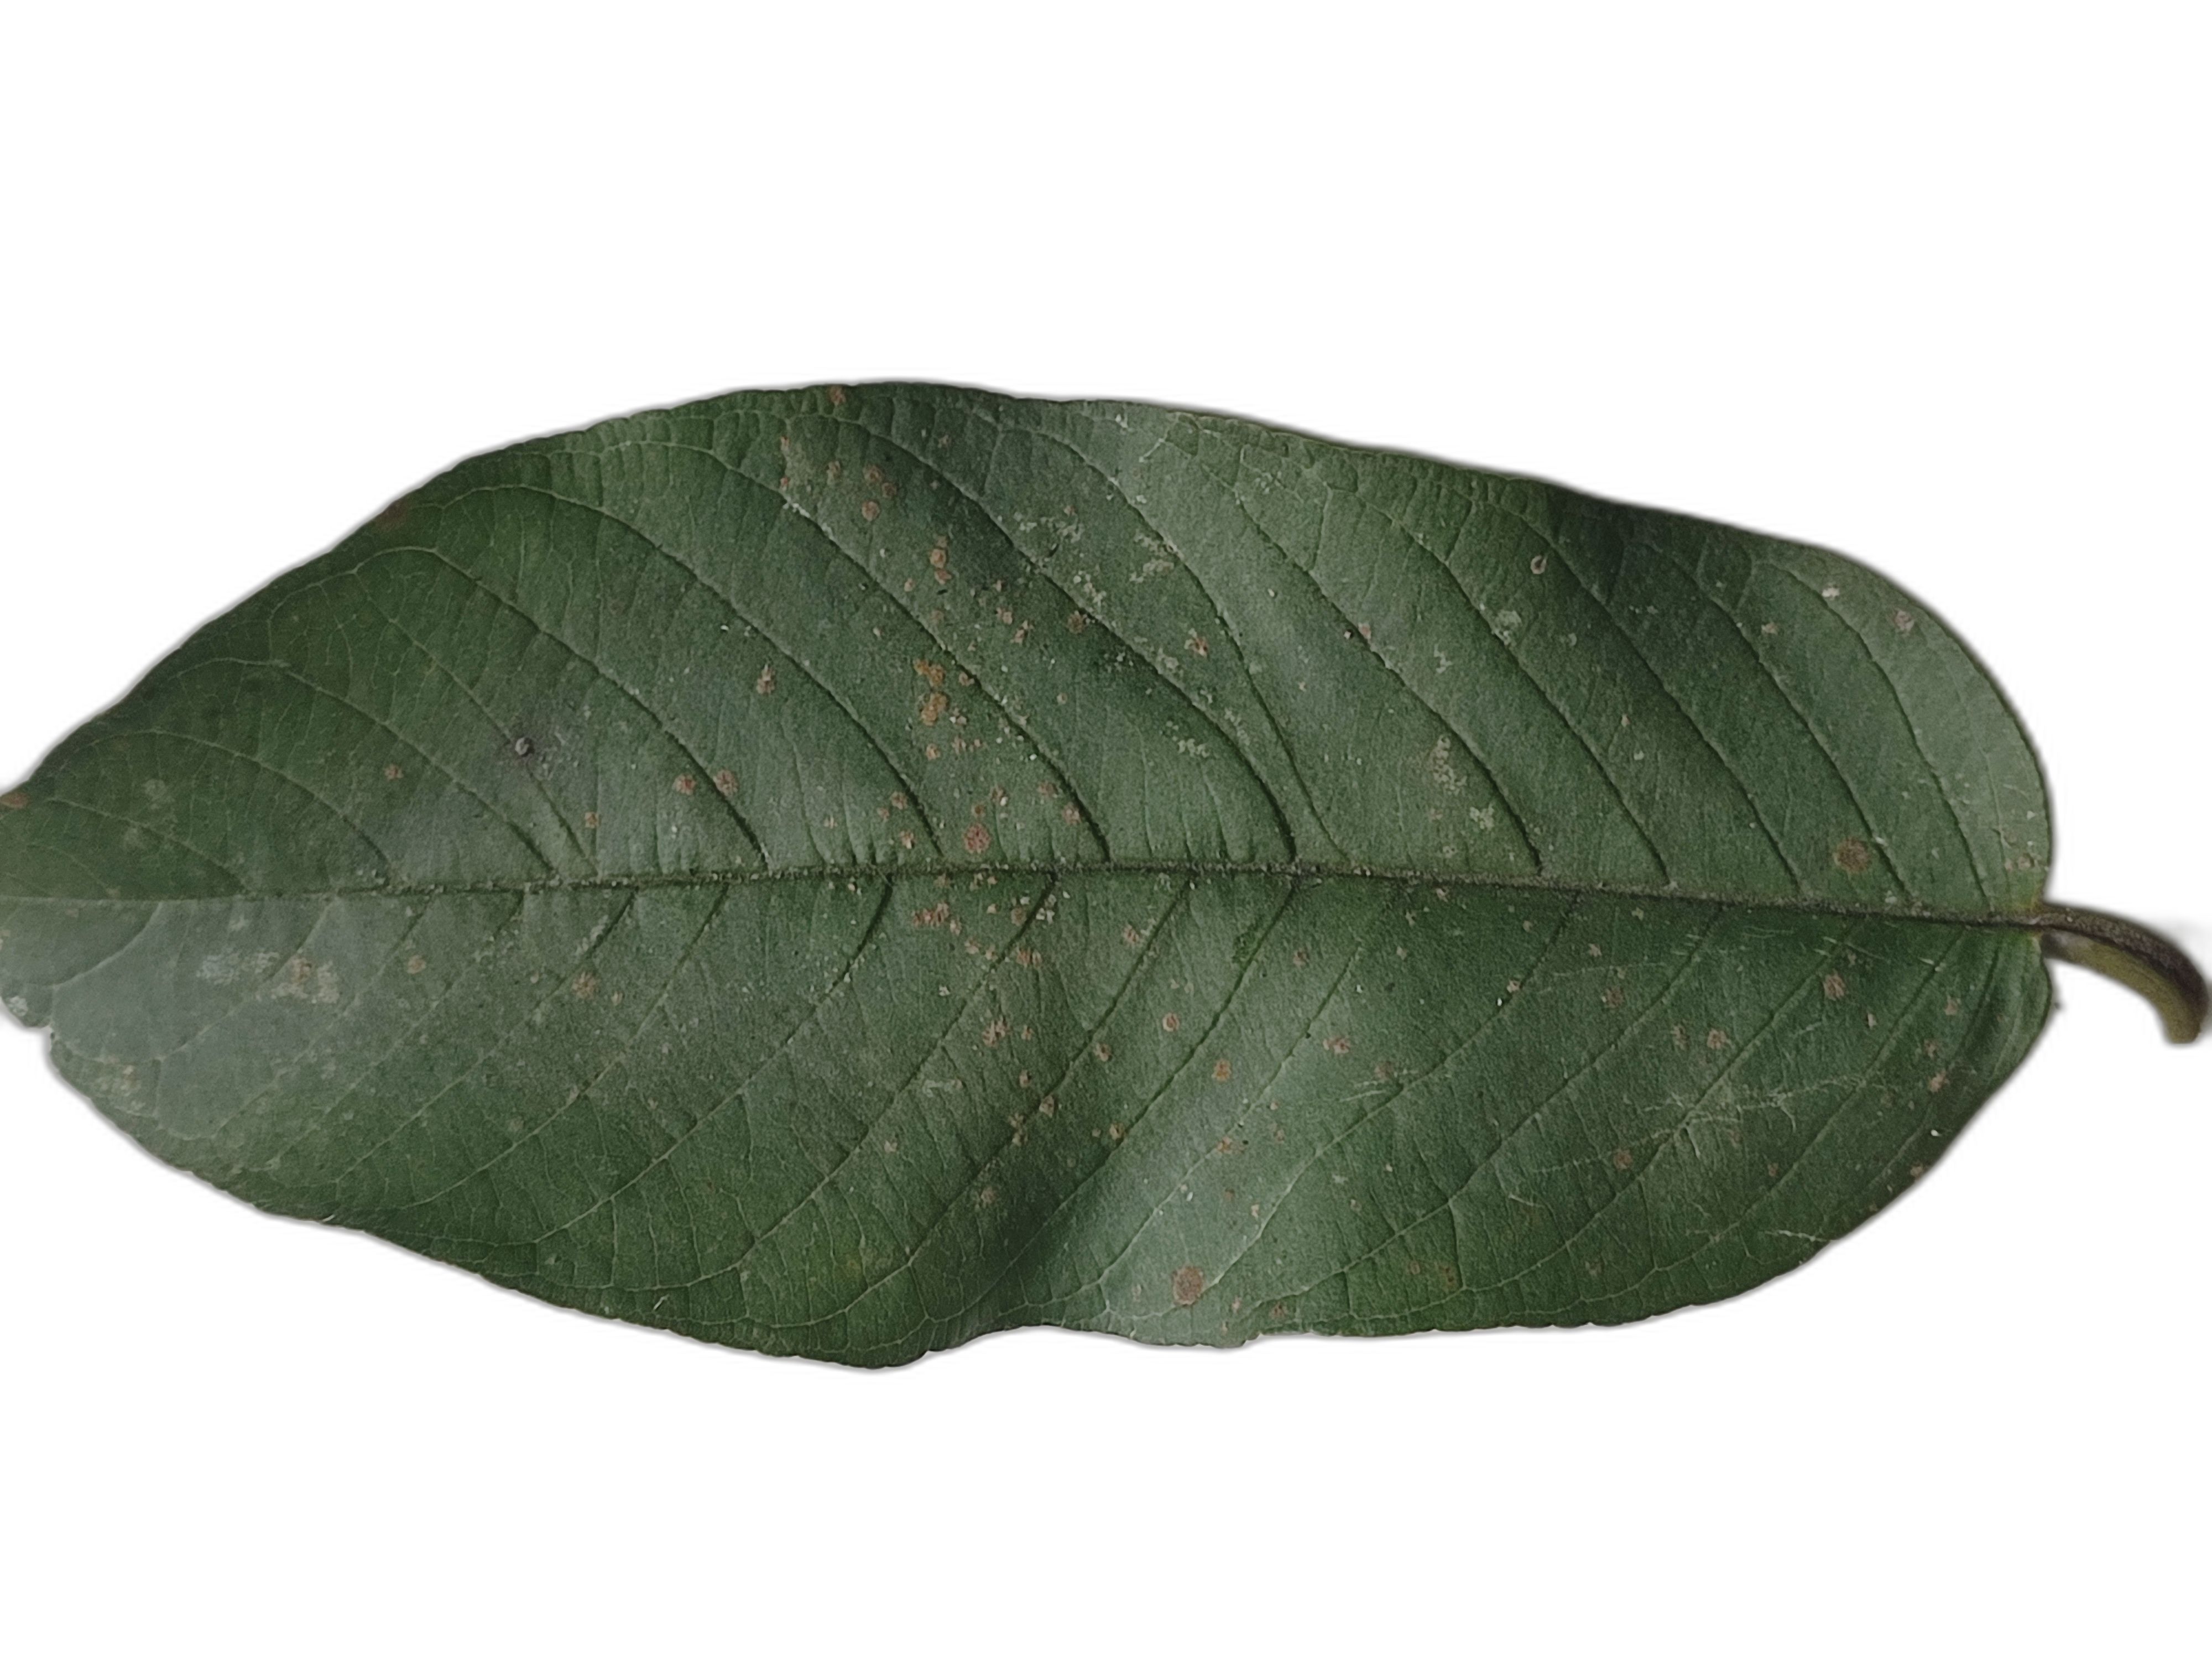
Plant part: leaf
Disease: Anthracnose